Abba Kovner

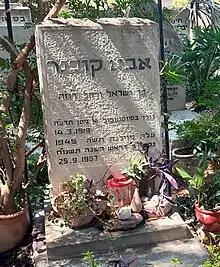
Kovner's grave in kibbutzEin HaHoresh

From 1946 to his death, Kovner was a resident of Kibbutz Ein HaHoresh. He was active in Mapam as well as in HaShomer HaTzair, but never took on a formal political role. He played a major part in the design and construction of several Holocaust museums, including the Diaspora Museum in Tel Aviv. He died in 1987 (aged 69) of laryngeal cancer, perhaps due to his lifelong heavy smoking, at his home in Ein HaHoresh. He was survived by his wife Vitka Kempner, who married Kovner in 1946, and their two children.